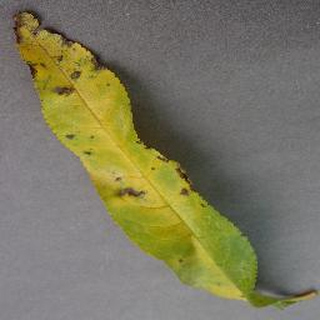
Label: peach_bacterial_spot